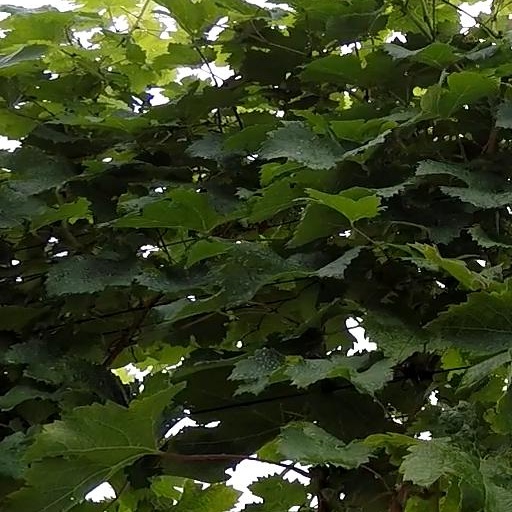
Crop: grape